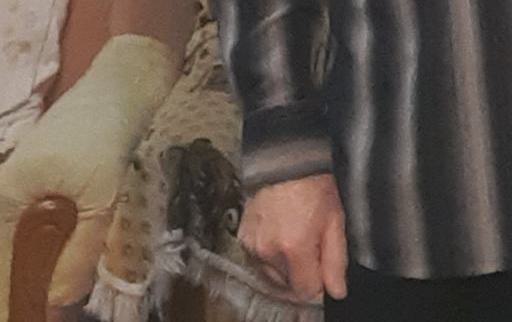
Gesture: no_gesture